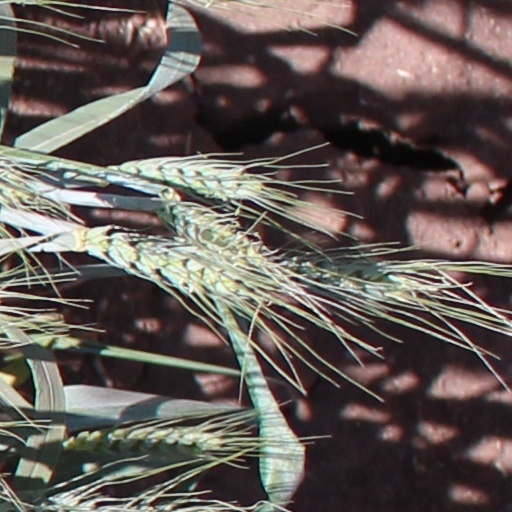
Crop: wheat